Japan–Poland relations

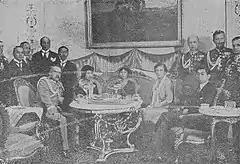
Meeting of Józef Piłsudski and Prince Takamatsu in Warsaw in 1930

Both countries formed a silent alliance against the Soviet Union and agreed upon sharing intelligence they obtained. In the interwar period, Japanese cryptologists visited Poland, where Polish specialists wrote the methods of Russian phrases. Onodera claimed that until 1939 the center of the Japanese intelligence aimed at Russia was located in Warsaw. The Japanese relied heavily on the new Polish secret service for training in decryption and continued their close military co-operation even after the German invasion of Poland, which started World War II. Japan rejected war with Poland for this reason. The Japanese relied on the vast Polish network of spies and allowed the Poles to openly place their agents inside embassies of its protectorate of Manchukuo. Their military cooperation was so close that the Japanese ambassador was one of the people involved in the smuggling of a Polish flag made for the London-based Polish Air Squadron. Before the war, Japan wanted Poland to join the Axis countries. At the time of the signing the Molotov–Ribbentrop Pact and subsequent attack on Poland, Japan declared that from now on it would never trust Adolf Hitler anymore and would only use him for its own purposes, so as not to help Nazi Germany in the war with the Soviets at the end of the war. The Nazis knew about the close cooperation between Poland and Japan and Hitler ultimately not receiving support from Japan when Nazis fought against USSR. During a private briefing on 5 March 1943, Hitler remarked: